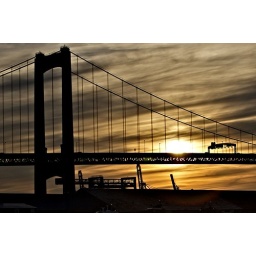
walt whitman bridge over delaware river spanning philadelphia, pa and gloucester city, nj